Revolt of the Admirals

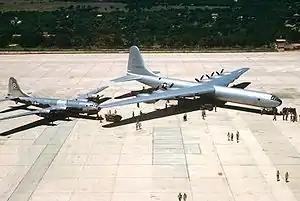
The Convair XB-36 Peacemaker bomber prototype dwarfs a Boeing B-29 Superfortress bomber, the largest bomber of World War II.

The "Revolt of the Admirals" was a policy and funding dispute within the United States government during the Cold War in 1949, involving a number of retired and active duty United States Navy admirals. These included serving officers Admiral Louis E. Denfeld, Chief of Naval Operations, and Vice Admiral Gerald F. Bogan, as well as Fleet Admirals Chester Nimitz and William Halsey, senior officers during World War II.